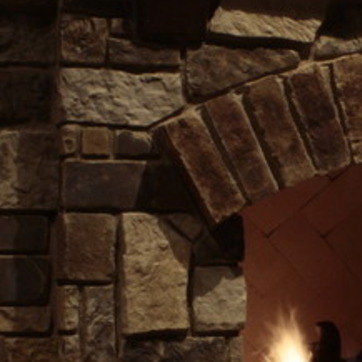
Material: brick